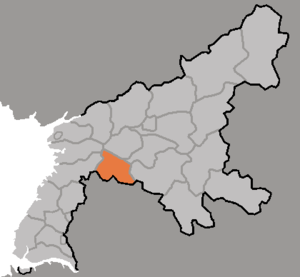
Pyongsong
P'yŏngsŏng
P'yŏngsŏng er en nordkoreansk by, den er hovedsæde for provinsen Sydpyongan i det vestlige Nordkorea. Byen ligger omkring 32 kilometer nordøst for Pyongyang, den var formelt etableret i december 1969. Byen har en befolkning på 284.386.